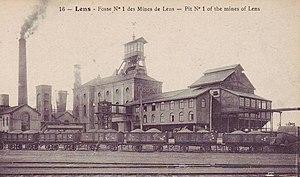
Fosse n° 1 Sainte-Élisabeth ou Jules Casteleyn, Compagnie des mines de Lens, Lens, Pas-de-Calais, France.
La Compagnie des mines de Lens exploitait le charbon dans le bassin minier du Nord-Pas-de-Calais. Fondée en 1852, c'était la plus importante des compagnies houillères du bassin du Nord et du Pas-de-Calais.
La fosse nᵒ 1 dite Sainte-Élisabeth ou Jules Casteleyn de la Compagnie des mines de Lens est un ancien charbonnage du Bassin minier du Nord-Pas-de-Calais, situé à Lens. Les travaux commencent le 9 mai 1852, et la fosse commence à extraire à la fin de l'année 1853. Des cités sont bâties à proximité. La fosse est détruite durant la Première Guerre mondiale. Elle est reconstruite suivant le style architectural des mines de Lens d'après-guerre, le puits est équipé d'un chevalement en béton armé. Les cités sont également reconstruites. La fosse nᵒ 1 est rattachée à la fosse nᵒ 4 en 1929, cesse d'extraire, mais continue d'assurer le service et l'aérage.
L’Institut industriel du Nord de France est un établissement supérieur français de recherche et de formation d'ingénieurs. Il succède à l'École des arts industriels et des mines de Lille en 1872. Il est couramment appelé Institut industriel du Nord ou IDN. Son cursus est devenu le programme de formation d'ingénieurs polyvalents de l'École centrale de Lille en 1991.